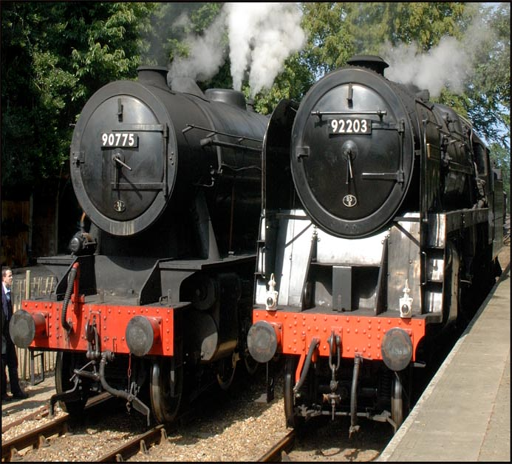
austerity 2 - 10 - 0 90775 and locomotive class